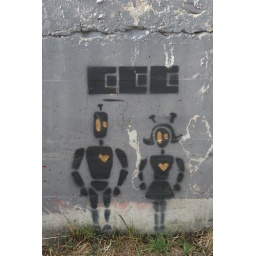
but not on a street  near the blue bridge